Arch of Trajan (Benevento)

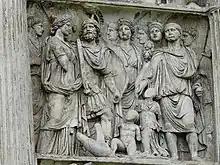
Trajan with barbarian princes

The Arch of Trajan is an ancient Roman triumphal arch in Benevento, southern Italy. It was erected in honour of the Emperor Trajan across the Via Appia, at the point where it enters the city.